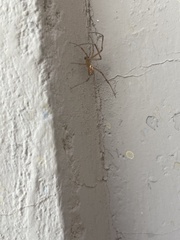
Species: Lactrodectus_hesperus